Economic history of Indonesia

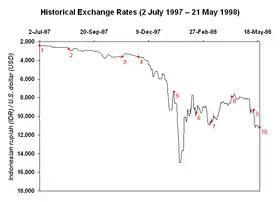
Indonesia followed Thailand in abandoning the fixed exchange rate of its currency on 14 August 1997. The rupiah further devalued to its lowest point following the signing of the second IMF letter of intent on 15 January 1998.

Critical public opinion in the Netherlands led to much of the Cultivation System's excesses being eliminated under the agrarian reforms of the "Liberal Period." Dutch private capital flowed in after 1850, especially in tin mining and plantation estate agriculture. The Billiton Company's tin mines off the eastern Sumatra coast was financed by a syndicate of Dutch entrepreneurs, including the younger brother of King William III. Mining began in 1860. In 1863, Jacob Nienhuys obtained a concession from the Sultanate of Deli for a large tobacco estate. The Dutch East Indies were opened up to private enterprise, and Dutch business people set up large, profitable plantations. Sugar production doubled between 1870 and 1885. New crops such as tea and cinchona flourished, and rubber was introduced, leading to dramatic increases in Dutch profits. Changes were not limited to Java or agriculture; oil from Sumatra and Borneo became a valuable resource for industrialising Europe. Dutch commercial interests expanded off Java to the outer islands with increasingly more territory coming under direct Dutch control or dominance in the latter half of the 19th century. However, the resulting scarcity of land for rice production, combined with dramatically increasing populations, especially in Java, led to further hardships.